Cathy's Clown

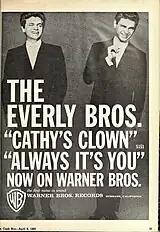
"Cashbox" advertisement, April 9 1960

"Cathy's Clown" was The Everly Brothers' first single for Warner Bros., after they had recorded for Archie Bleyer's Cadence label for three years. It sold eight million copies worldwide, spending five weeks at number 1 on the U.S. "Billboard" Hot 100 chart and one week on the R&B chart. The song spent seven weeks at number 1 on the UK Singles Chart in May and June 1960, and was the Everly Brothers' biggest-selling single and their third and final U.S. number 1 hit. "Billboard" ranked it as the number 3 song of the year for 1960.